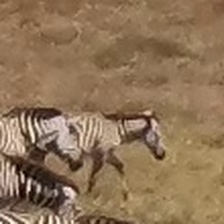
Pose orientation: right